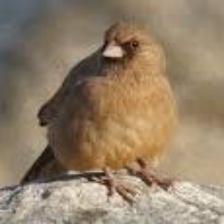
Species: ALBERTS TOWHEE
Scientific name: PIPILO ABERTI